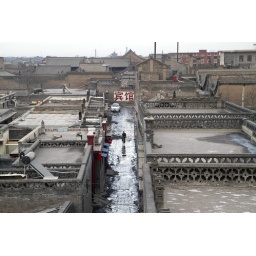
A man rides a bicycle down a street in Pingyao's walled city. The sign at the end of the street reads &amp;quot;Hotel.&amp;quot;